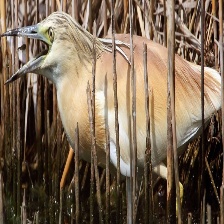
Species: SQUACCO HERON
Scientific name: ARDEOLA RALLOIDES
ImageNet parent category: little_blue_heron